Abraham Yakin

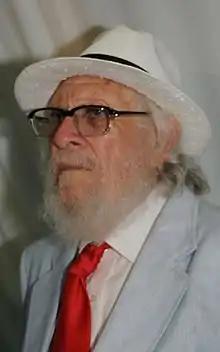

Abraham Yakin was born in Jerusalem. During the Second World War, he joined the Royal Navy and served three years in the Mediterranean Fleet. During this time he became acquainted with the art of Egypt, Greece, France and Italy. After the war, he returned to Jerusalem and joined the Haganah. At the same time, he started his artistic training at Bezalel Academy, where he studied with Jacob Steinhardt and Mordecai Ardon.